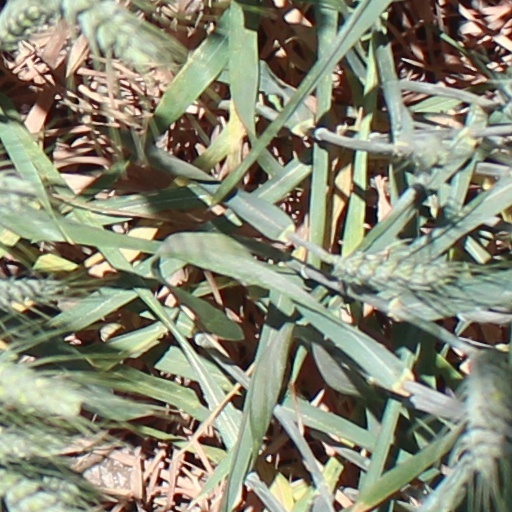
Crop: wheat